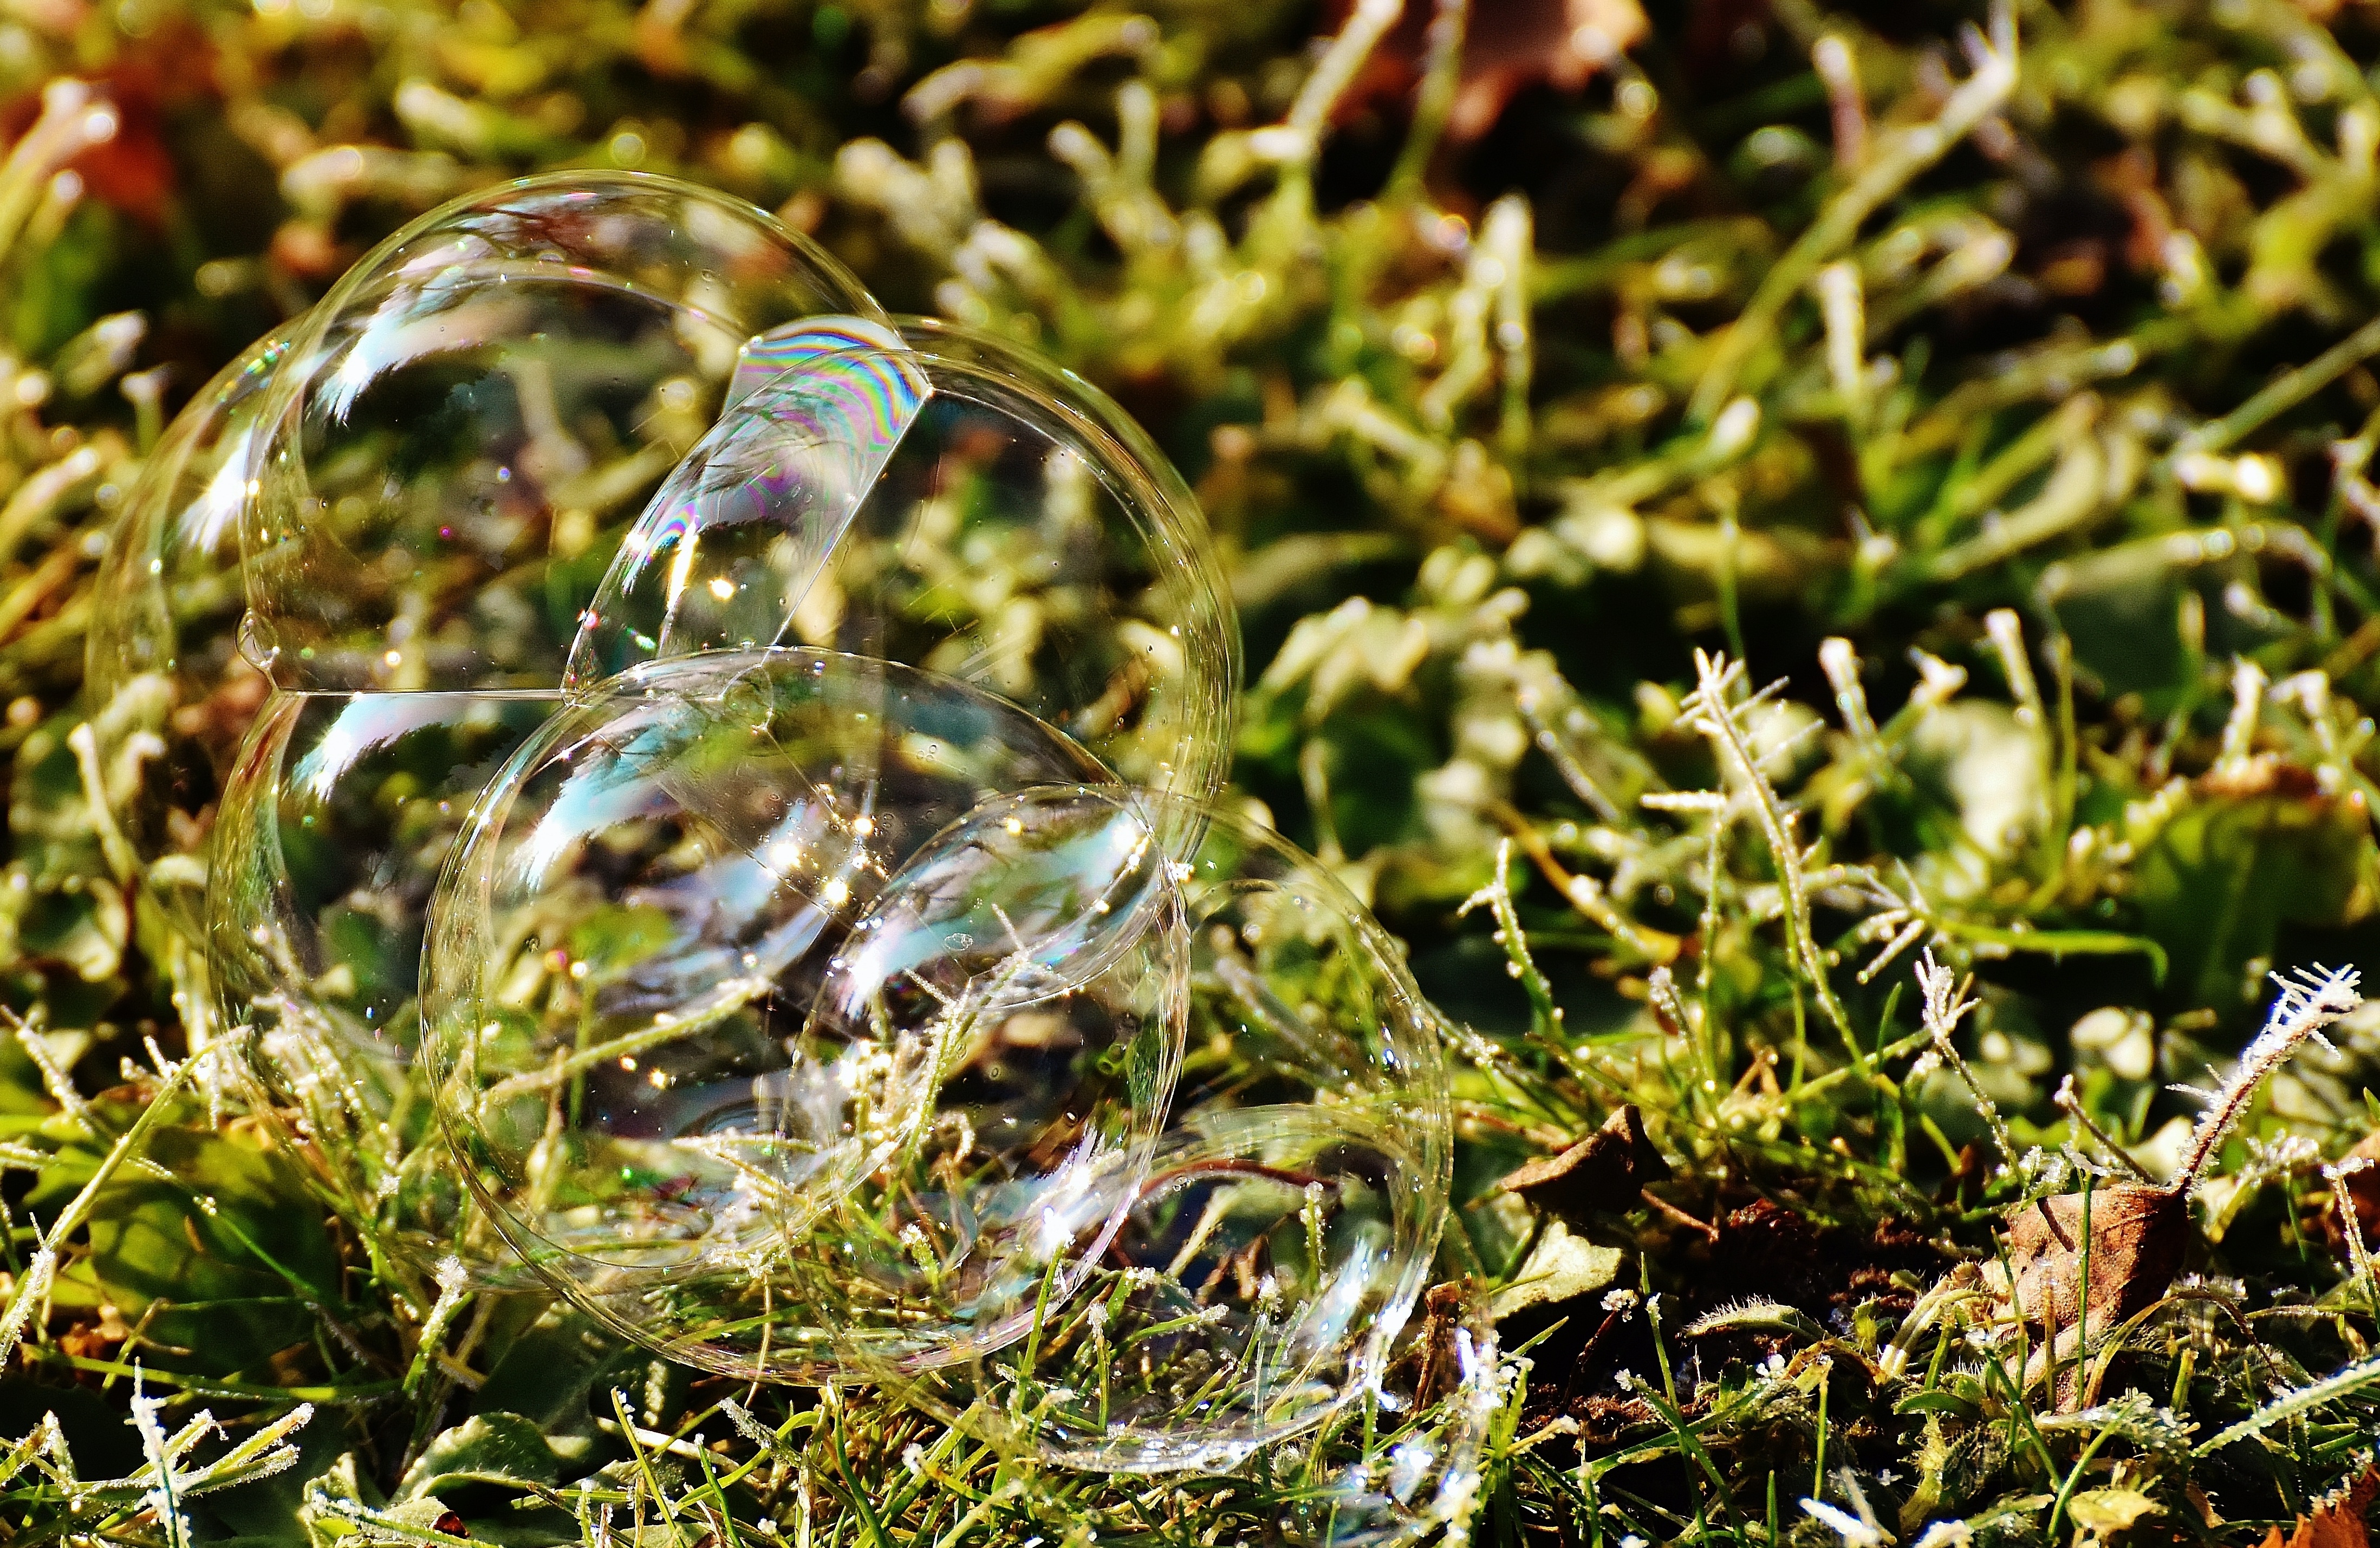
tree, nature, grass, branch, plant, lawn, meadow, leaf, flower, moss, green, reflection, herb, autumn, botany, float, colorful, flora, wildflower, shrub, balls, soap bubble, mirroring, macro photography, flowering plant, make soap bubbles, soapy water, grass family, land plant, non vascular land plant